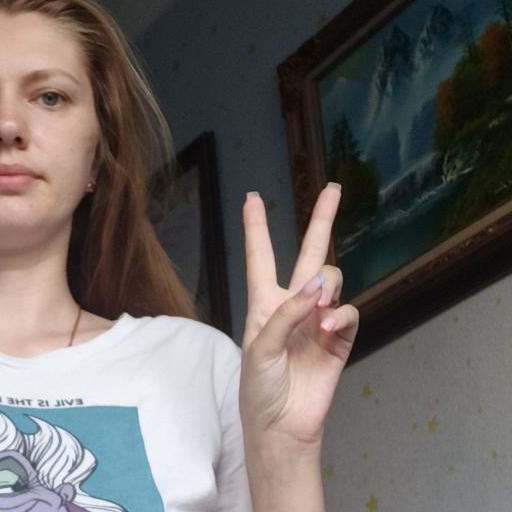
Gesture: peace